Ninja Master's

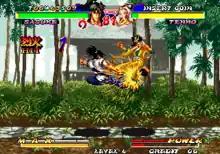
Gameplay screenshot showcasing a match between Sasuke Sarutobi and Tenho

"Ninja Master's" follows the conventions of many previous 2D fighting games released for the Neo Geo. The player must defeat their opponent in combat in a series of best-two-out-of-three matches. Characters can change between using the character's weapon or fight hand-to-hand during the middle of combat. Like the "Art of Fighting" series, "Ninja Master's" features a super meter.